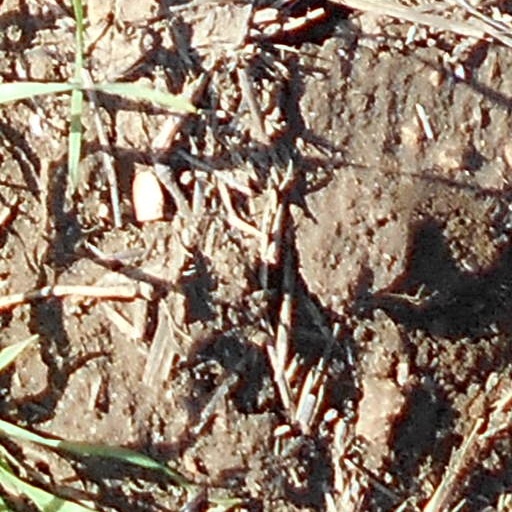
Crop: wheat